Hurricane Nadine

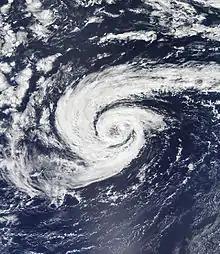
Tropical Storm Nadine with its eye-like feature on September 25, despite winds of only 45 mph (75 km/h)

Early on September 22, the National Hurricane Center noted that regeneration into a tropical cyclone was a distinct possibility. The remnant low pressure area soon moved over warmer seas and a low-shear environment, causing deep convection to re-develop. Thus, Nadine became a tropical storm at 0000 UTC on September 23. Another blocking ridge over the Azores forced Nadine to move west-northwestward on September 24, causing it to execute a small cyclonic loop. Although winds increased to 60 mph (95 km/h), the storm weakened again and decreased to a tropical storm on September 25. Despite this regression, satellite imagery indicated that Nadine developed an eye-like feature. However, the National Hurricane Center later noted that it was a cloud-free region near the center of the storm. By September 26, Nadine curved south-southwestward to southwestward around the southeastern portion of a mid- to upper-level ridge over the western Atlantic.